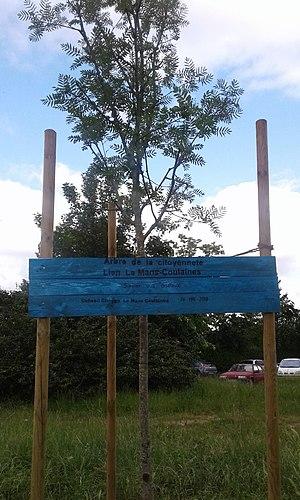
Arbre de la citoyenneté - Coulaines 72190 - 23 mai 2018 - conseil citoyen Bellevue Carnac
Coulaines est une commune française périphérique du Mans, située dans le département de la Sarthe en région Pays de la Loire, peuplée de 7 423 habitants.